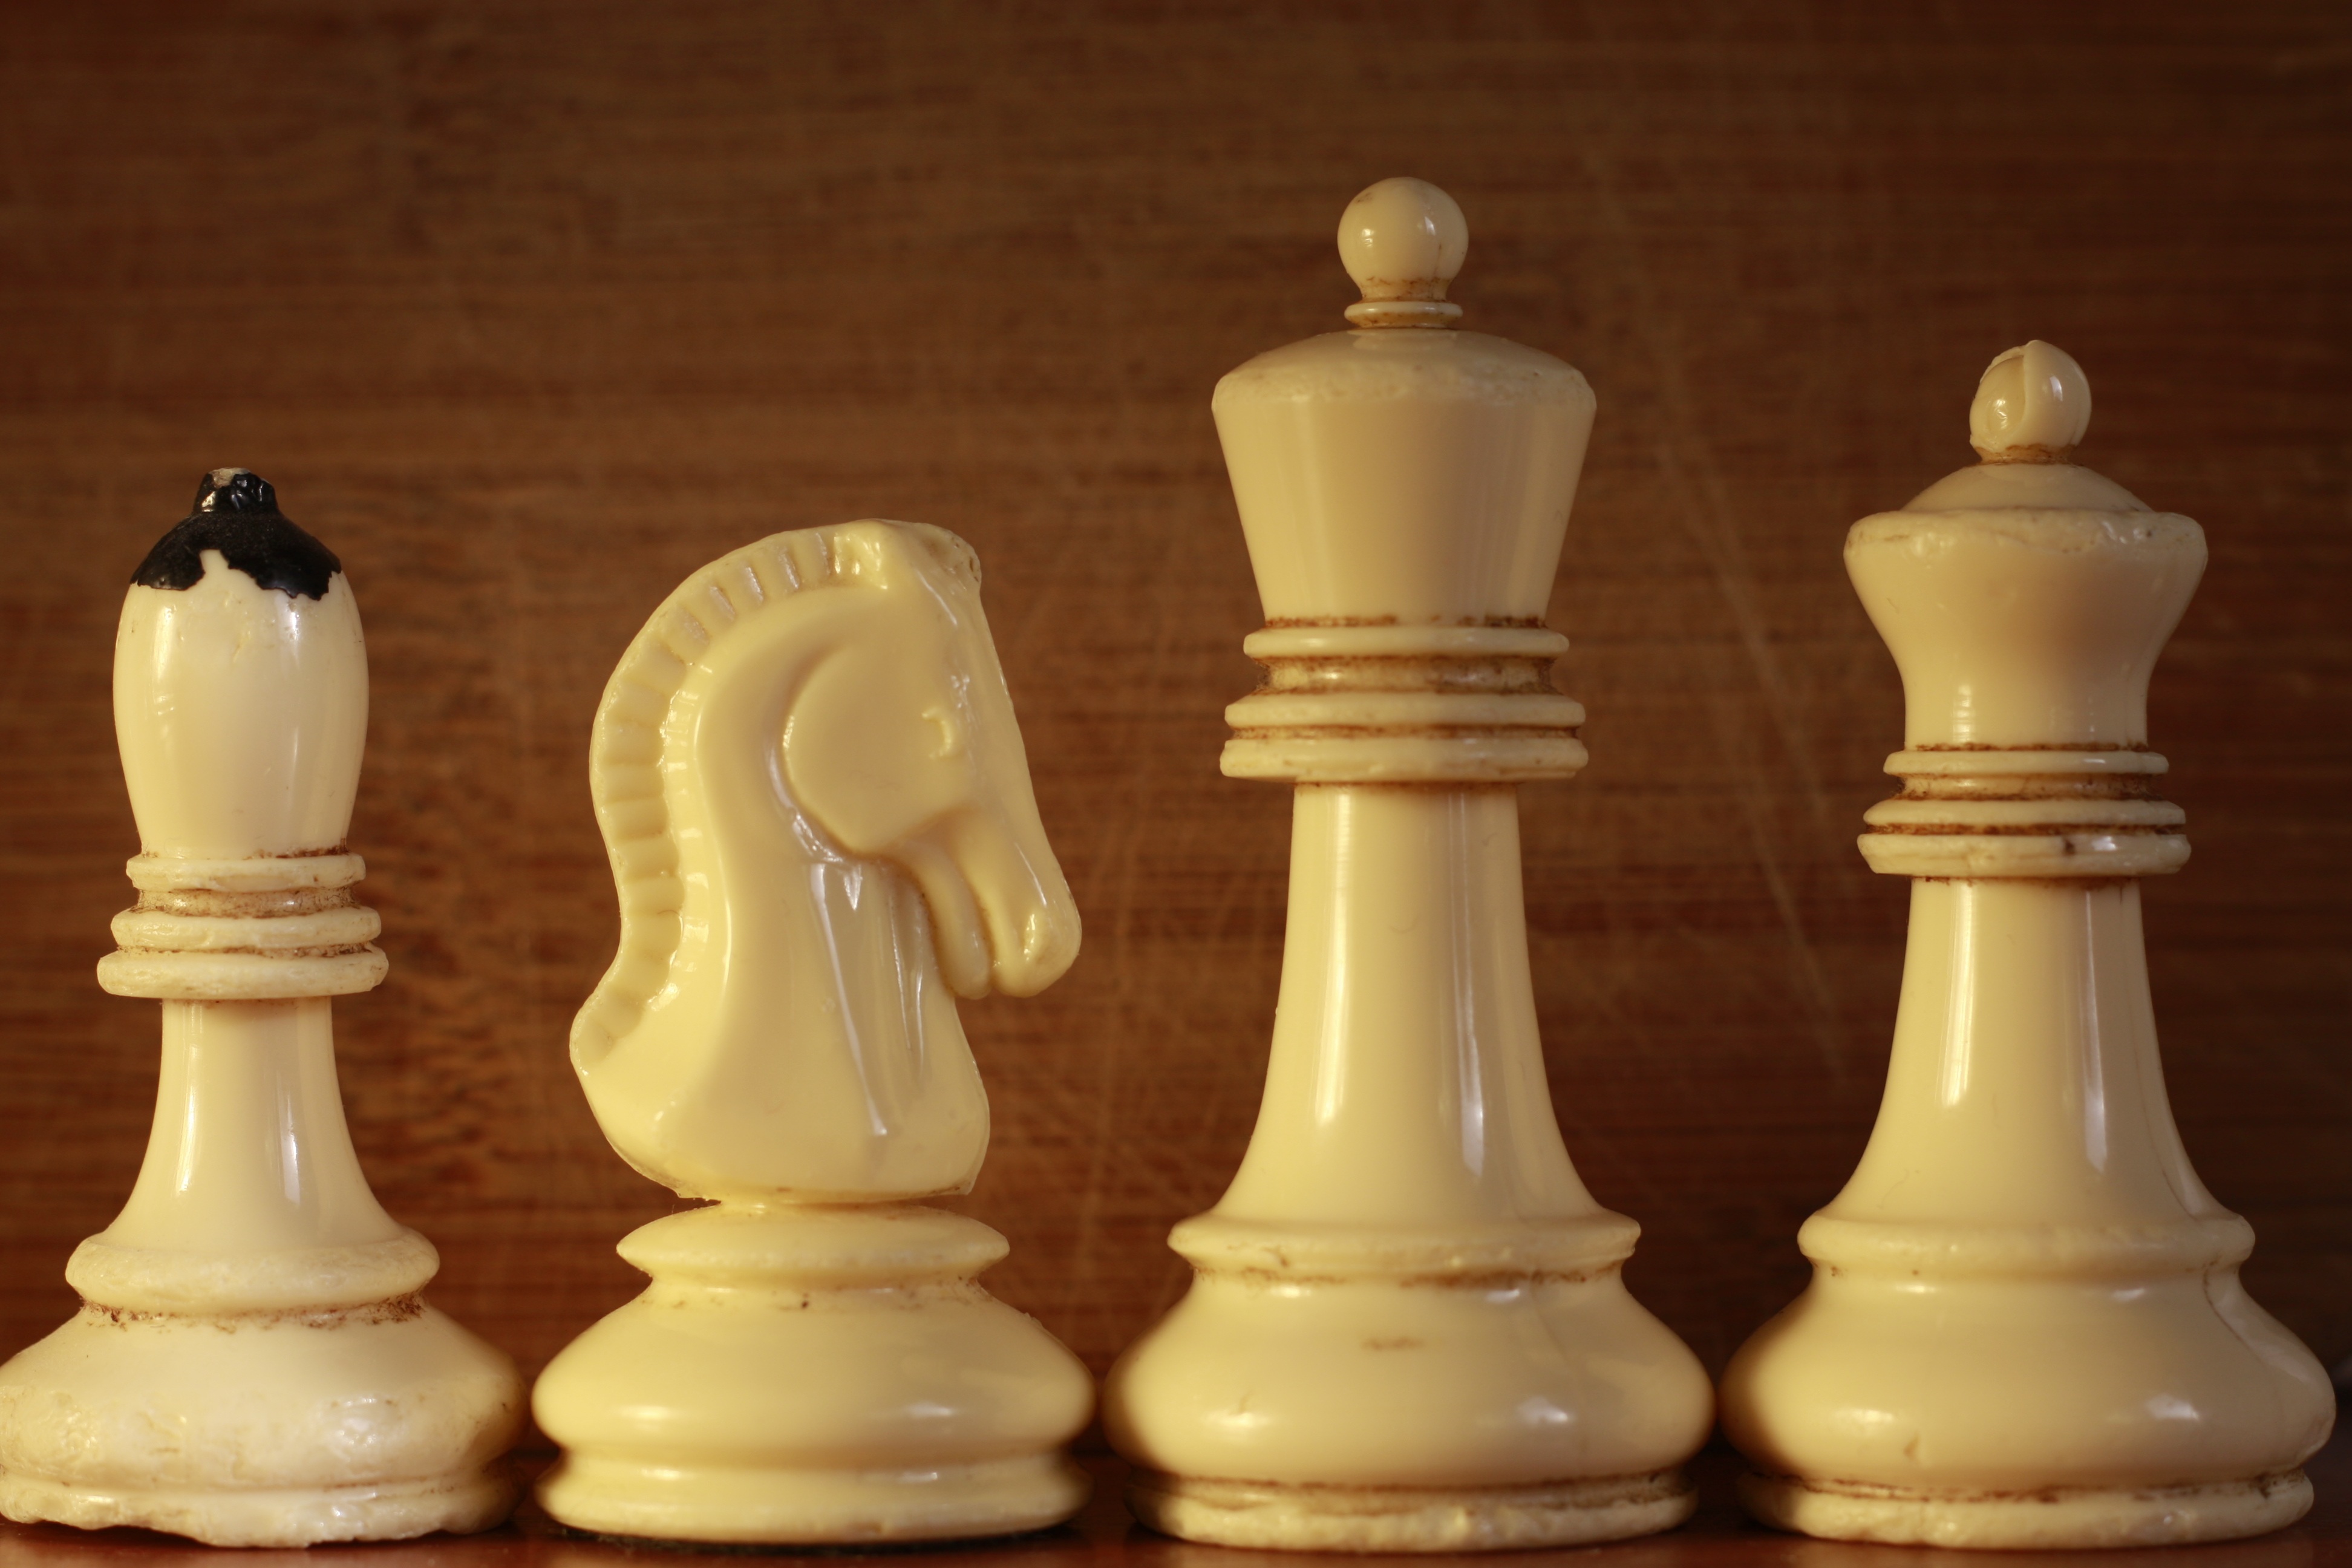
white, vintage, game, play, old, recreation, board game, competition, king, background, figure, sports, chess, knight, strategy, chessboard, wooden, piece, teamwork, games, indoor games and sports, tabletop game, bowling pin